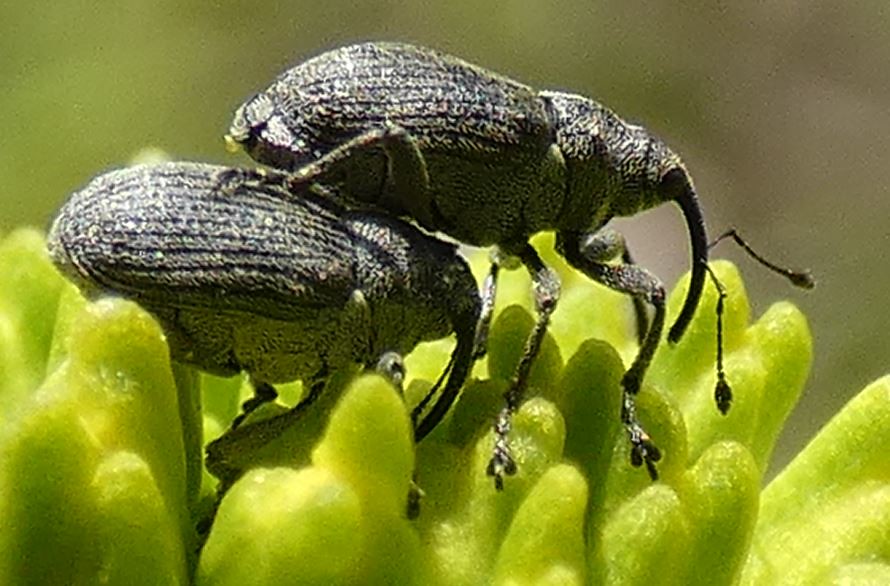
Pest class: Cabbage_seedpod_weevil